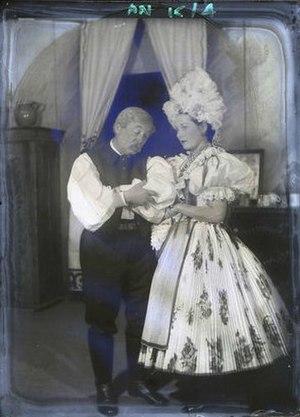
Gyula Gózon est un acteur hongrois.